Nicholas Magallanes

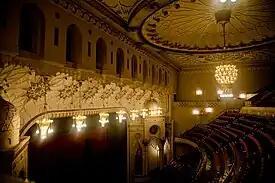
New York City Center NYC Center auditorium 2008

Magallanes was often paired with Maria Tallchief. In one instance, he saved the opening night performance of Balanchine's elaborate production of "The Nutcracker" on February 2, 1954. Balanchine had choreographed the "grand pas de deux" for Tallchief and André Eglevsky, but at the eleventh hour Eglevsky injured his ankle and was unable to perform. With no understudy on standby, Magallanes learned the technically challenging part in one day's rehearsal and danced the Cavalier of the Sugar Plum Fairy.